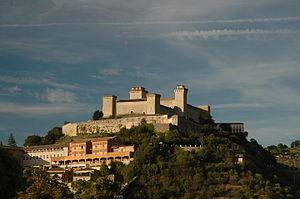
Matteo Gattapone, était un architecte italien du XIVᵉ siècle né à Gubbio en Ombrie vers l'an 1300 et mort en 1383.
La Rocca Albornoziana est une forteresse située à Spolète dans la Province de Pérouse construite entre 1359 et 1370. Cette forteresse située au sommet du colle Sant'Elia à une altitude de 453 m domine la ville de Spolète. Il s'agit du principal édifice défensif du système de fortifications fait édifier par le pape Innocent VI, afin de renforcer militairement et rendre plus évidente l'autorité de l'État pontifical sur les territoires de l' Italie centrale.